Frances Hodgson Burnett

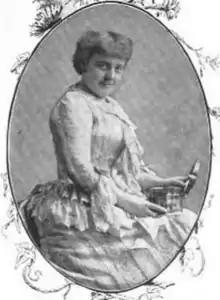
Frances Hodgson Burnett (1890)

After two years in Paris, the family intended to move to Washington, D.C., where Swan, now qualified as a doctor, wanted to start his medical practice. However, as they were in debt, Frances was forced to live with Swan's parents in New Market while he established himself in D.C. Early in 1877, she was offered a contract to have "That Lass o' Lowrie's" published, which was doing well in its serialization, and at that point, she made her husband her business manager. "That Lass o' Lowrie's" was published to good reviews, and the rights were sold for a British edition. Shortly after the publication of the book, she joined her husband in D.C., where she established a household and friends. She continued to write, becoming known as a rising young novelist. Despite the difficulties of raising a family and settling into a new city, Burnett began work on "Haworth's", which was published in 1879, as well as writing a dramatic interpretation of "That Lass o' Lowrie's" in response to a pirated stage version presented in London. After a visit to Boston in 1879, where she met Louisa May Alcott, and Mary Mapes Dodge, editor of children's magazine "St. Nicholas", Burnett began to write children's fiction. For the next five years, she had published several short works in "St. Nicholas". Burnett continued to write adult fiction as well: "Louisiana" was published in 1880; "A Fair Barbarian" in 1881; and "Through One Administration" in 1883. She wrote the play "Esmerelda" in 1881 while staying at the "Logan House" inn near Lake Lure, North Carolina; it became the longest-running play on Broadway in the 19th century. However, as had happened earlier in Knoxville, she felt the pressure of maintaining a household, caring for children and a husband, and keeping to her writing schedule, which caused exhaustion and depression.